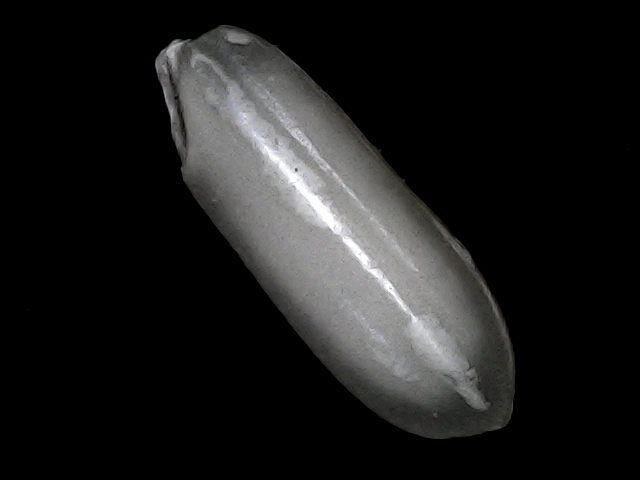
Rice variety: BRRI74